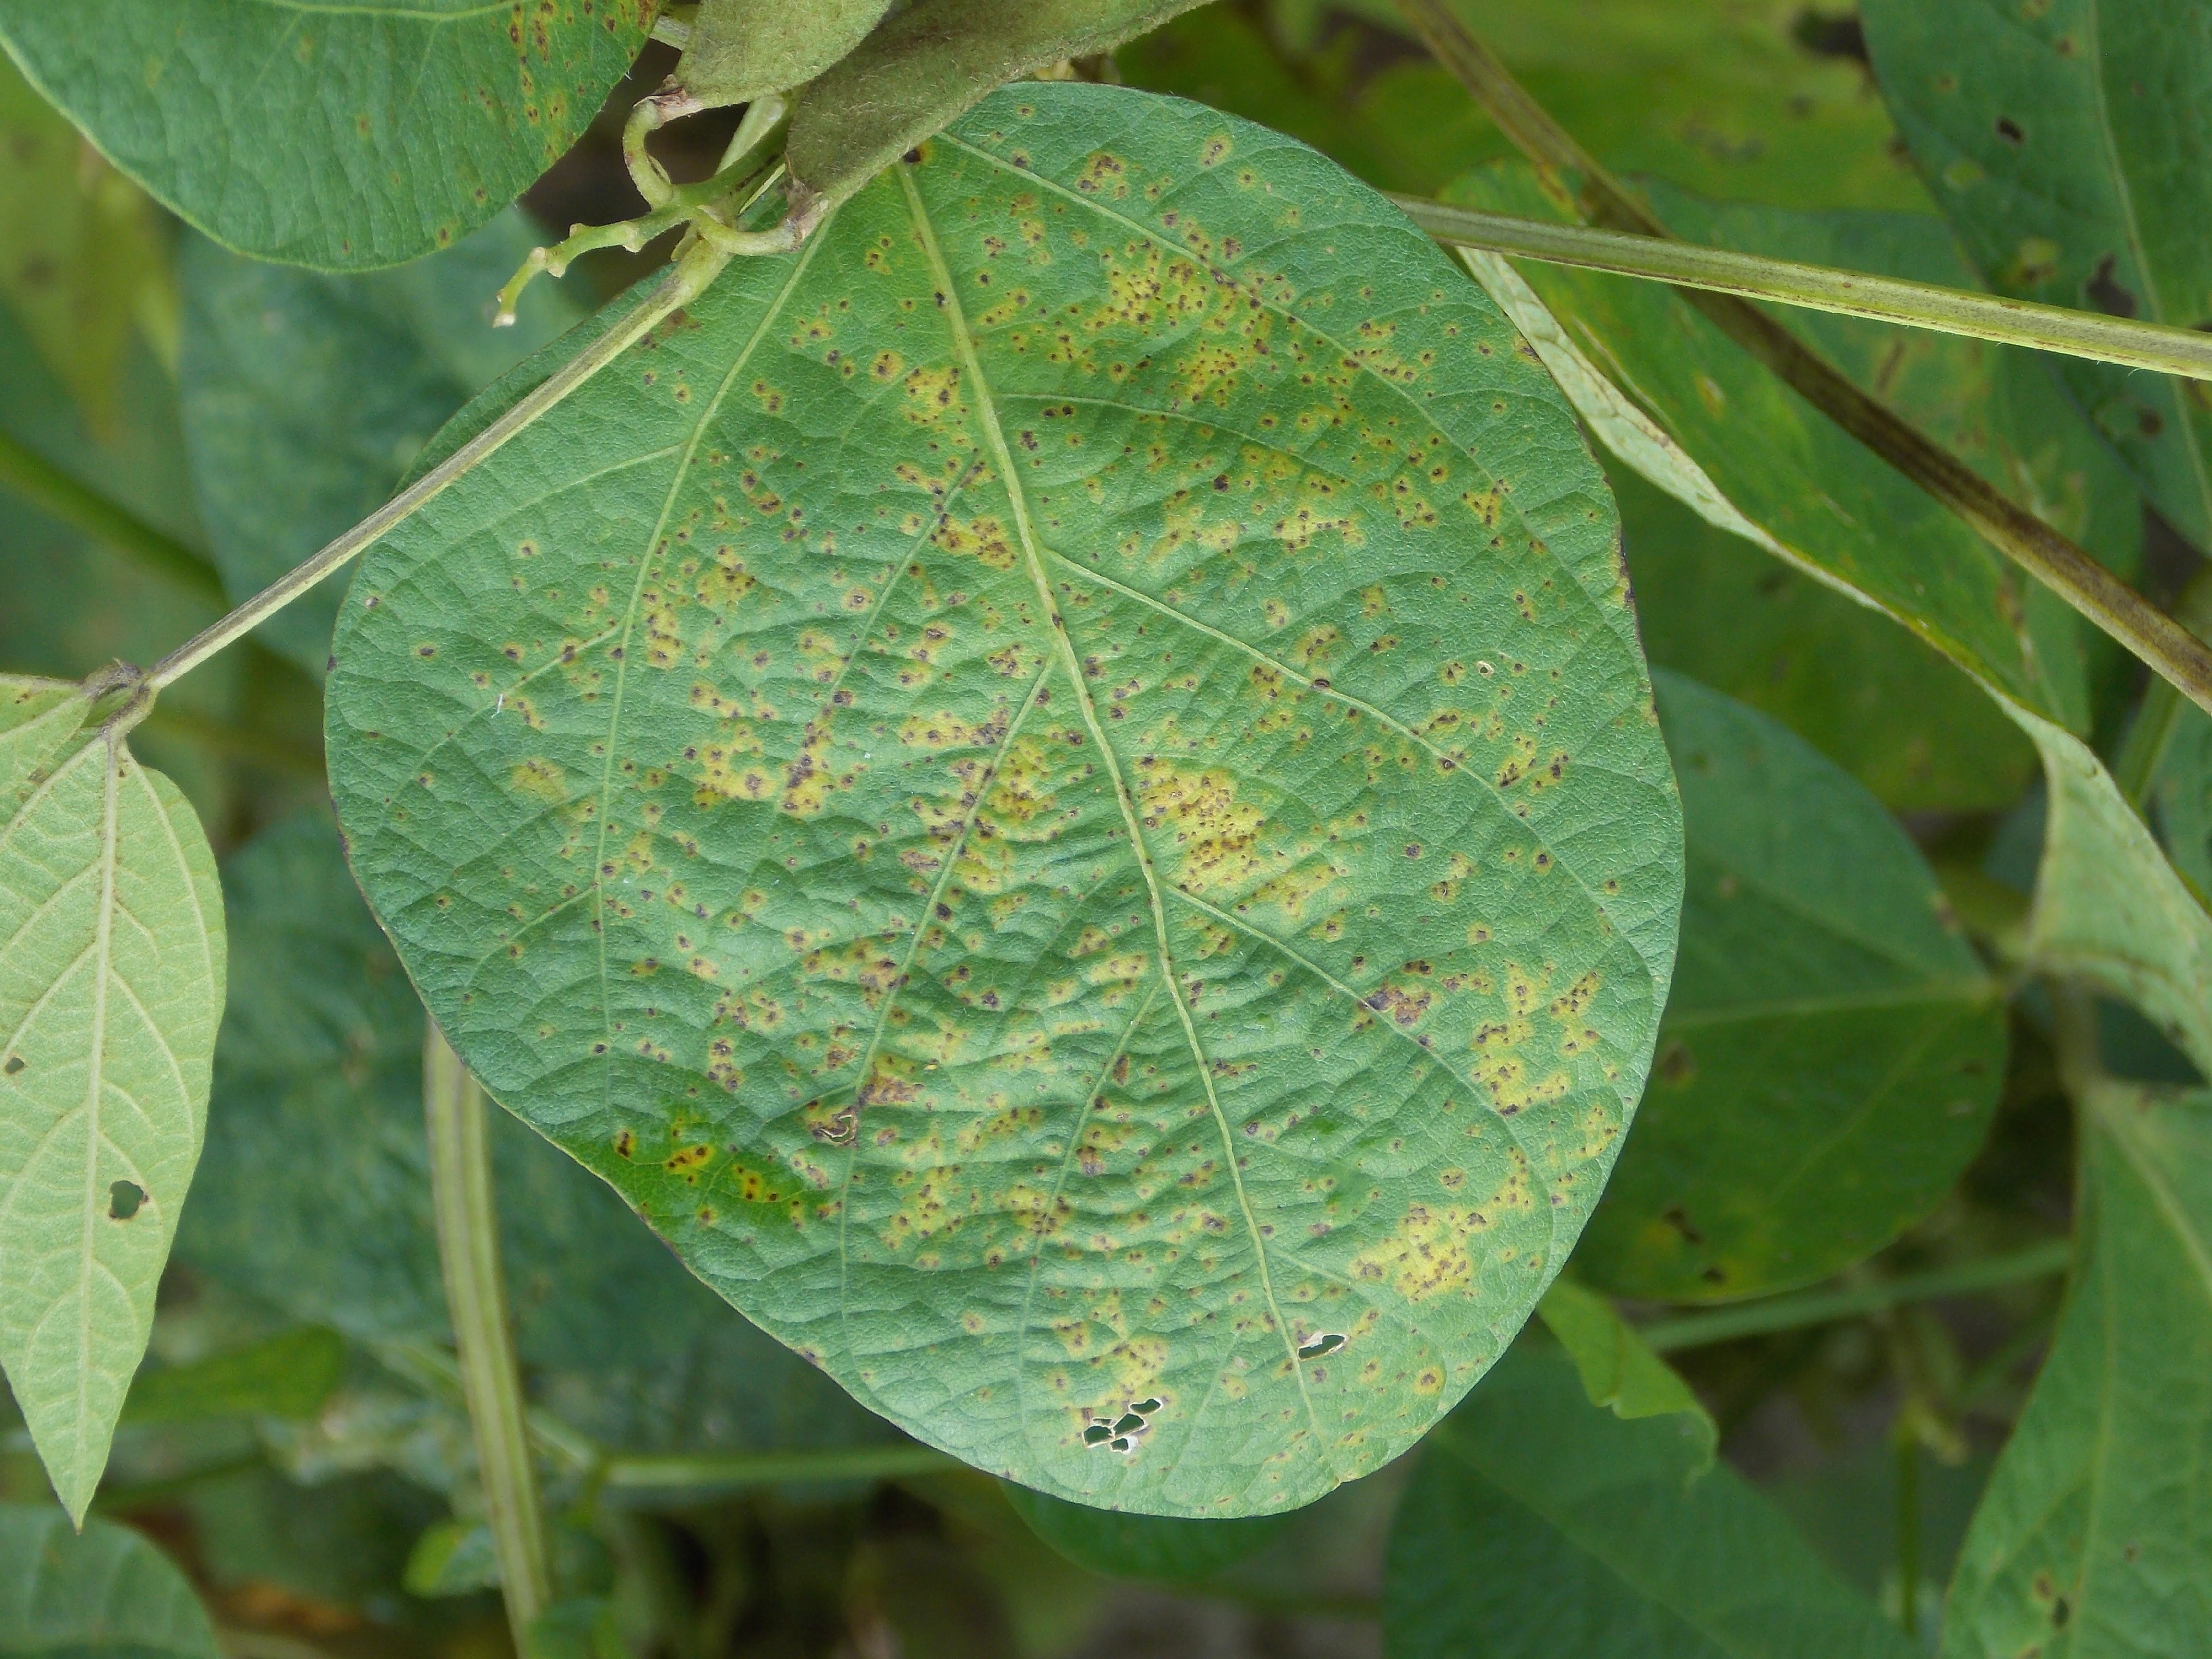
Label: Disease